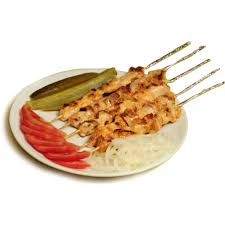
Yemek: kebap